2017 World Artistic Gymnastics Championships

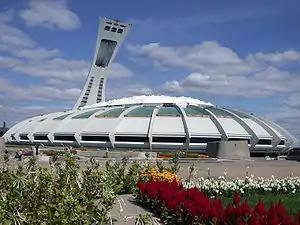

The 2017 Artistic Gymnastics World Championships was the forty-seventh edition of the Artistic Gymnastics World Championships. The competition was held from October 2–8, 2017, at the Olympic Stadium in Montreal, Quebec, Canada.